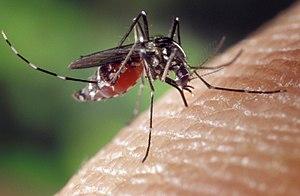
Les diptères ou Diptera sont un ordre de la classe des insectes. Il s'agit de l'un des ordres dominants en matière de nombre d'espèces. On retrouve plus de 150 000 espèces de mouches décrites. Ce groupe comprend des espèces désignées par les noms vernaculaires de mouches, syrphes, moustiques, taons, moucherons, etc.
Une maladie infectieuse émergente est une maladie causée par un agent infectieux ou présumée telle, inattendue, affectant l'homme ou l'animal ou les deux. Elle est inattendue parce qu'elle est réellement nouvelle, ou parce que son identification est récente, ou parce que son agent infectieux s'est modifié en acquérant de nouvelles caractéristiques, ou parce qu'elle a été oubliée et que sa réapparition est inattendue. Au XXᵉ siècle, après des décennies pendant lesquelles on a cru fermement à la disparition prochaine des maladies infectieuses du fait de la découverte de vaccins et médicaments très efficaces soutenus par des politiques extensives d'amélioration de l'hygiène individuelle et collective, le dernier quart du siècle a au contraire dû admettre que de nouvelles maladies infectieuses étaient inévitables, comme le prédisait Charles Nicolle dès 1933.
Les Culicidés, appelés moustiques, ou encore maringouins, forment une famille d'insectes appelée Culicidae. Classés dans l'ordre des Diptères et le sous-ordre des Nématocères, ils sont caractérisés par des antennes longues et fines à multiples articles, des ailes pourvues d’écailles, et des femelles possédant de longues pièces buccales en forme de trompe rigide de type piqueur-suceur. À ce jour, 3 546 espèces de moustiques réparties en 111 genres sont inventoriées au niveau mondial mais un bien moins grand nombre pique l'humain.